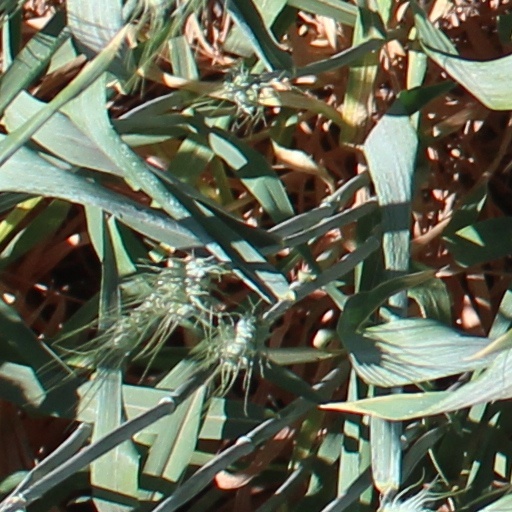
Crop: wheat